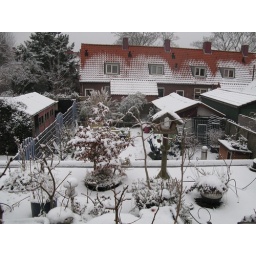
My roof garden at home in the winter